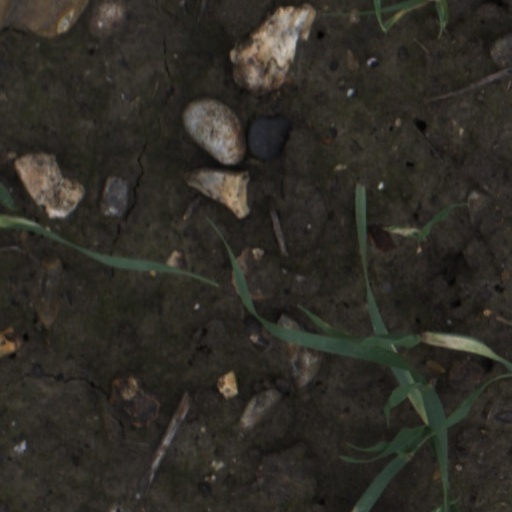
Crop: wheat